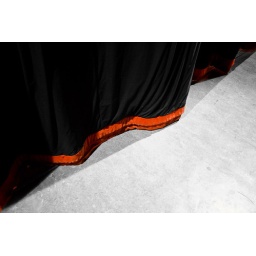
Waiting for the curtain to roll back for the dress rehearsal of &amp;quot;Carousel&amp;quot; by Ilkley Amateur Operatic Society March 2009